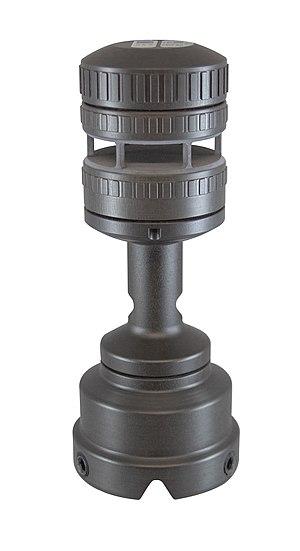
Un turbulateur est un dispositif qui vise à transformer une couche limite laminaire en une couche limite turbulente. Un écoulement turbulent peut en effet être souhaité sur certaines surfaces porteuses de l’aile ou dans des applications industrielles telles que les échangeurs de chaleur et pour le mélange de fluides. Le terme «turbulateur» est appliqué à diverses applications et est utilisé comme dérivé du mot turbulent. On utilise le mot turbulateur aux États-Unis ainsi que dans d’autre pays comme une marque, comme pièce de machine utilisé entre autres dans des tambours rotatifs, des stérilisateurs, des fours a tranfert de chaleurs, des machines de mélange et de bouletage ainsi que des ventilateurs de déstratification pour des utilisations horticoles.